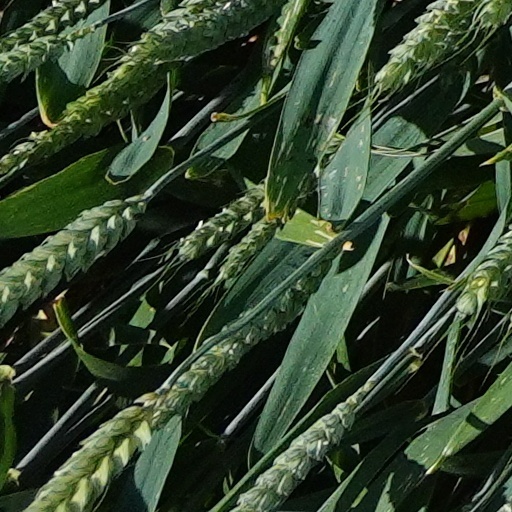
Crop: wheat